River Farg

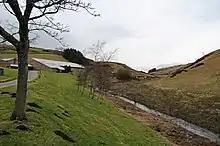
River Farg and the Glenfarg Water Treatment Works

The River Farg is a small tributary of the River Earn, located in the lieutenancy area of Perth and Kinross, central Scotland.